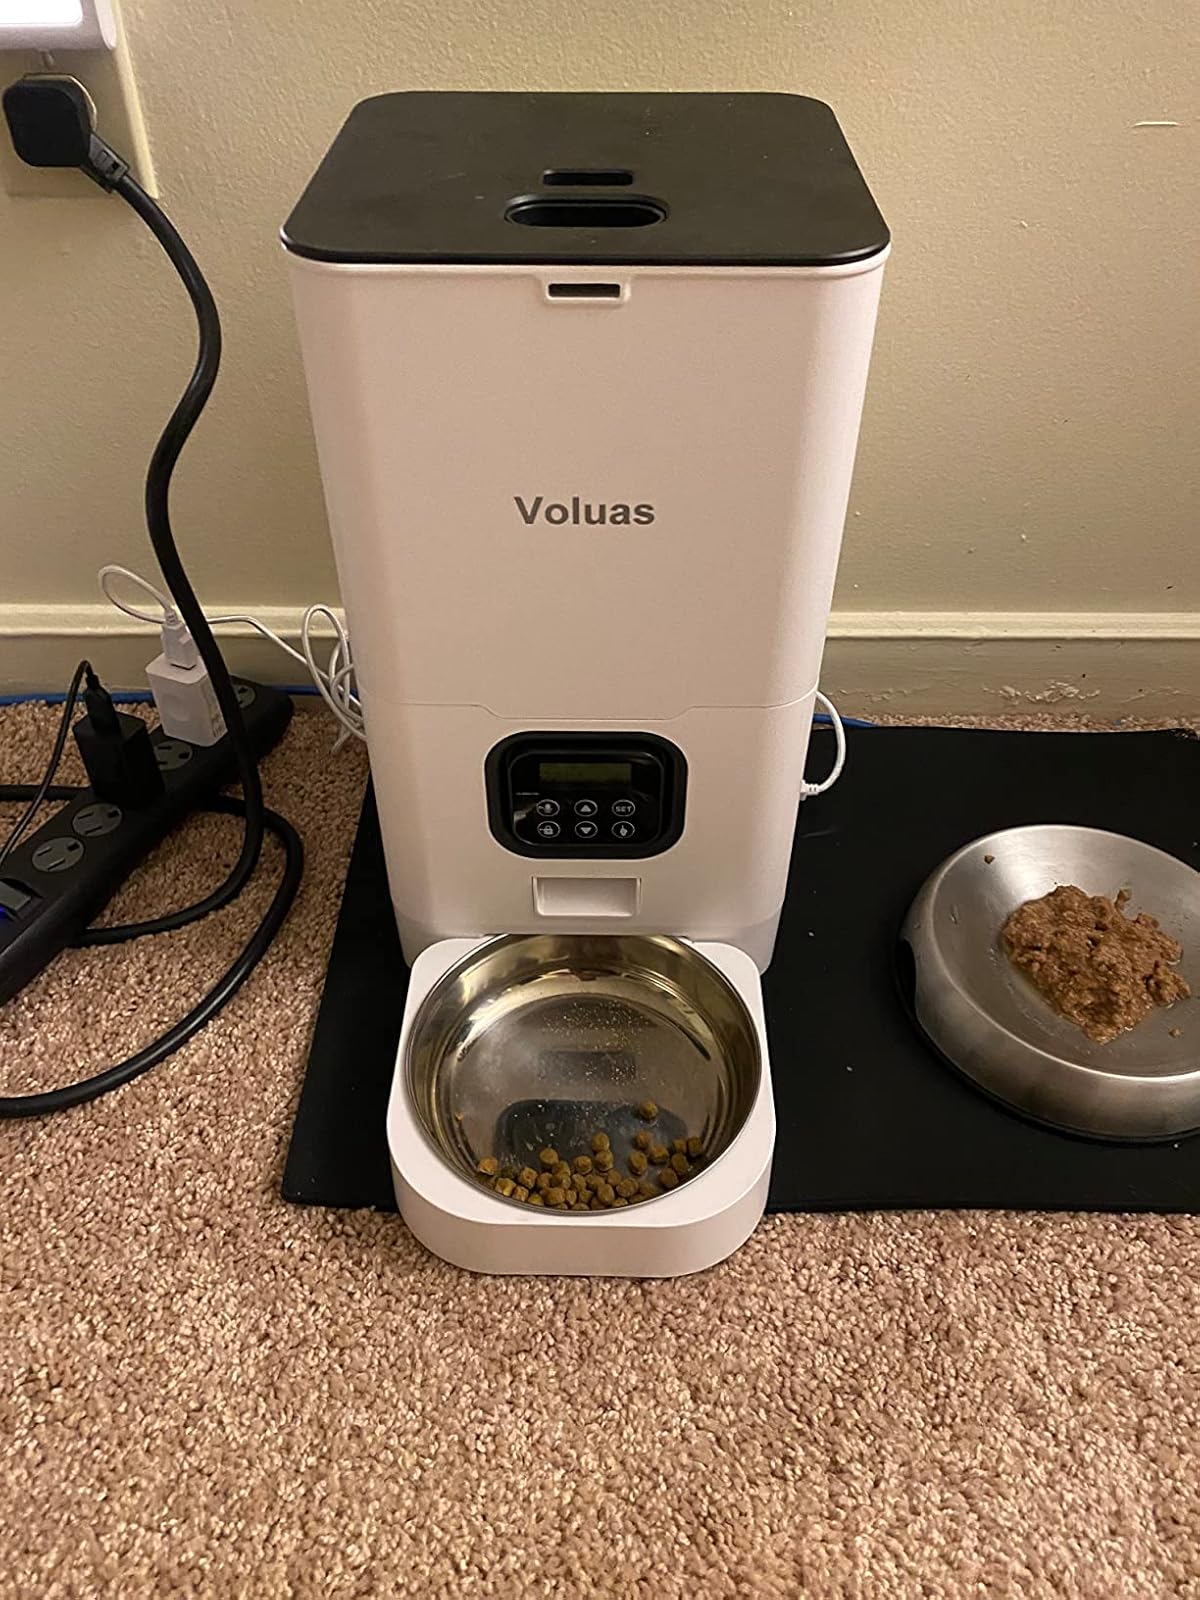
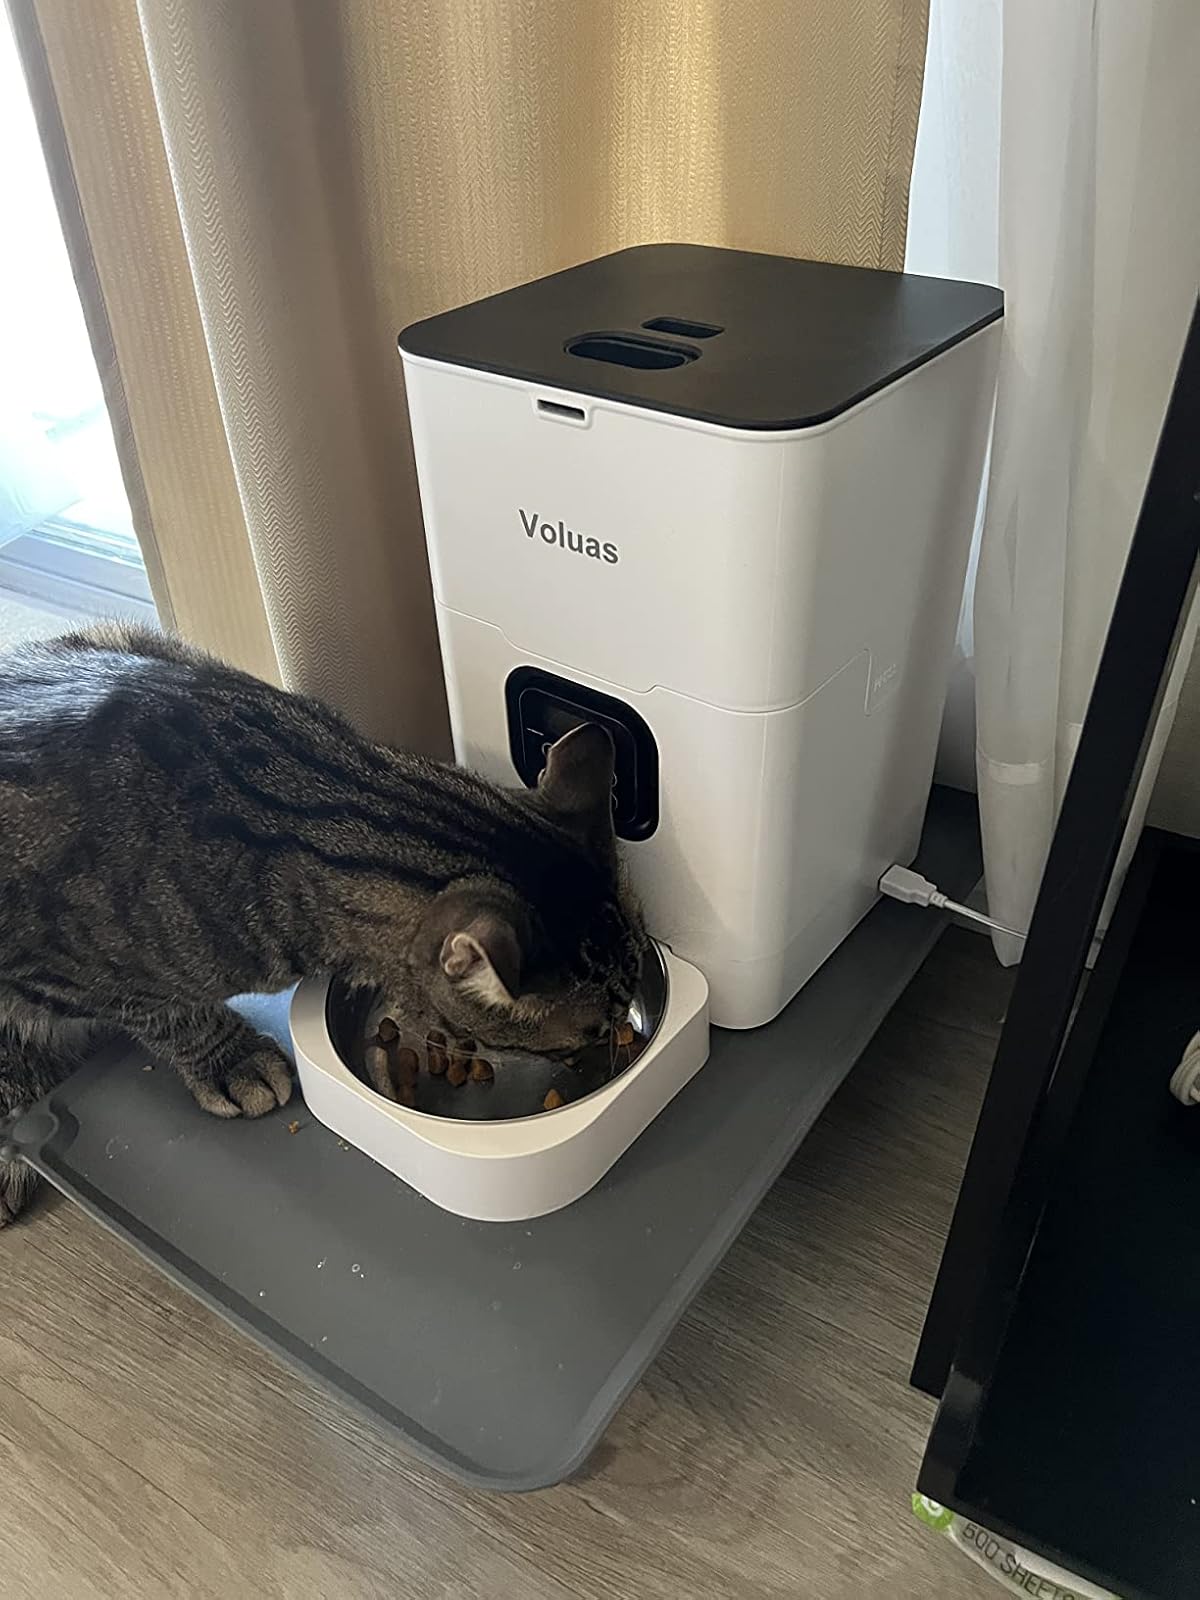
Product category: items_feeder
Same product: yes